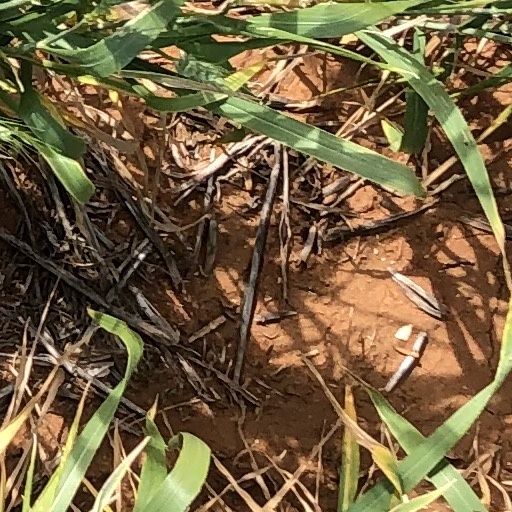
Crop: wheat